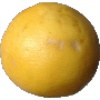
Label: Grapefruit White 1